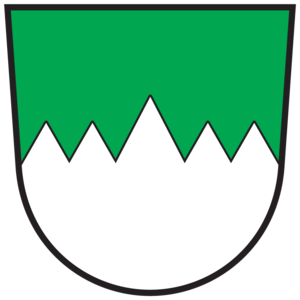
La frontière entre l'Autriche et la Slovénie est la frontière internationale intégralement terrestre séparant ces deux pays, l'Autriche au nord et la Slovénie au sud.